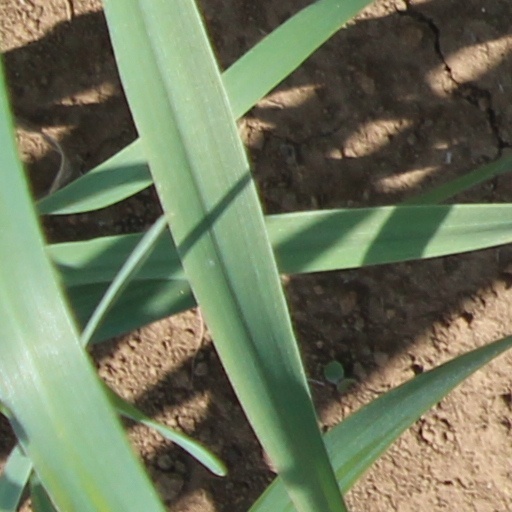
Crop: wheat